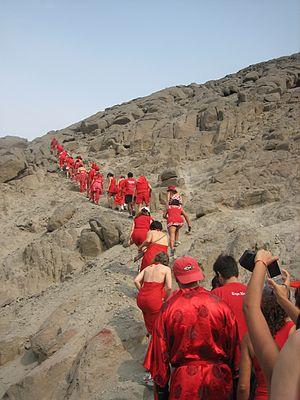
Le Hash House Harriers ou HHH ou H3 ou Hashing ou Hash est un jeu d'équipe associant course à pied, rigolade et dérision, inventé en décembre 1938 par un officier britannique d'origine catalane, en poste à Kuala Lumpur en Malaisie. Le HHH est inspiré du jeu britannique victorien Paper Chase, lui-même inspiré de la chasse à courre.